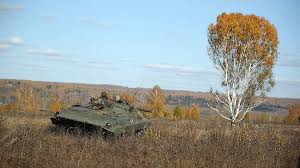
Label: BMP-2